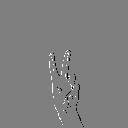
ASL letter: v